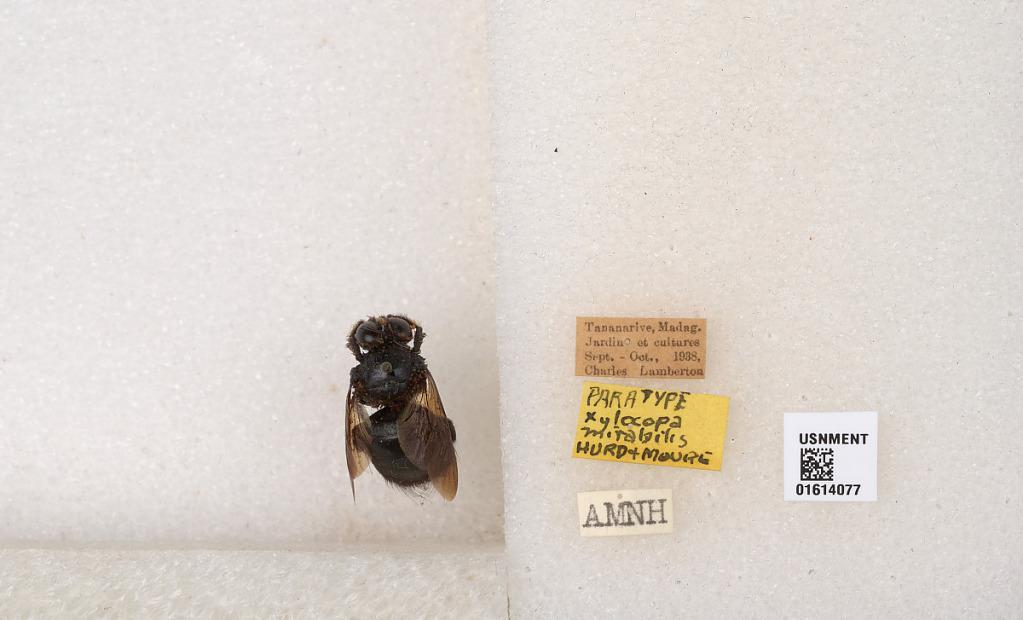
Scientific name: Xylocopa (Prosopoxylocopa) mirabilis Hurd & Moure
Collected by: C. Lamberton
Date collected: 1938-9-1
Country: Madagascar
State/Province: Analamanga
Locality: Tanarive, Jardin et cultures